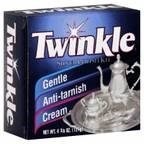
Item Name: Twinkle Silver Polish Kit
Value: 1.0
Unit: Count

Price: 8.99